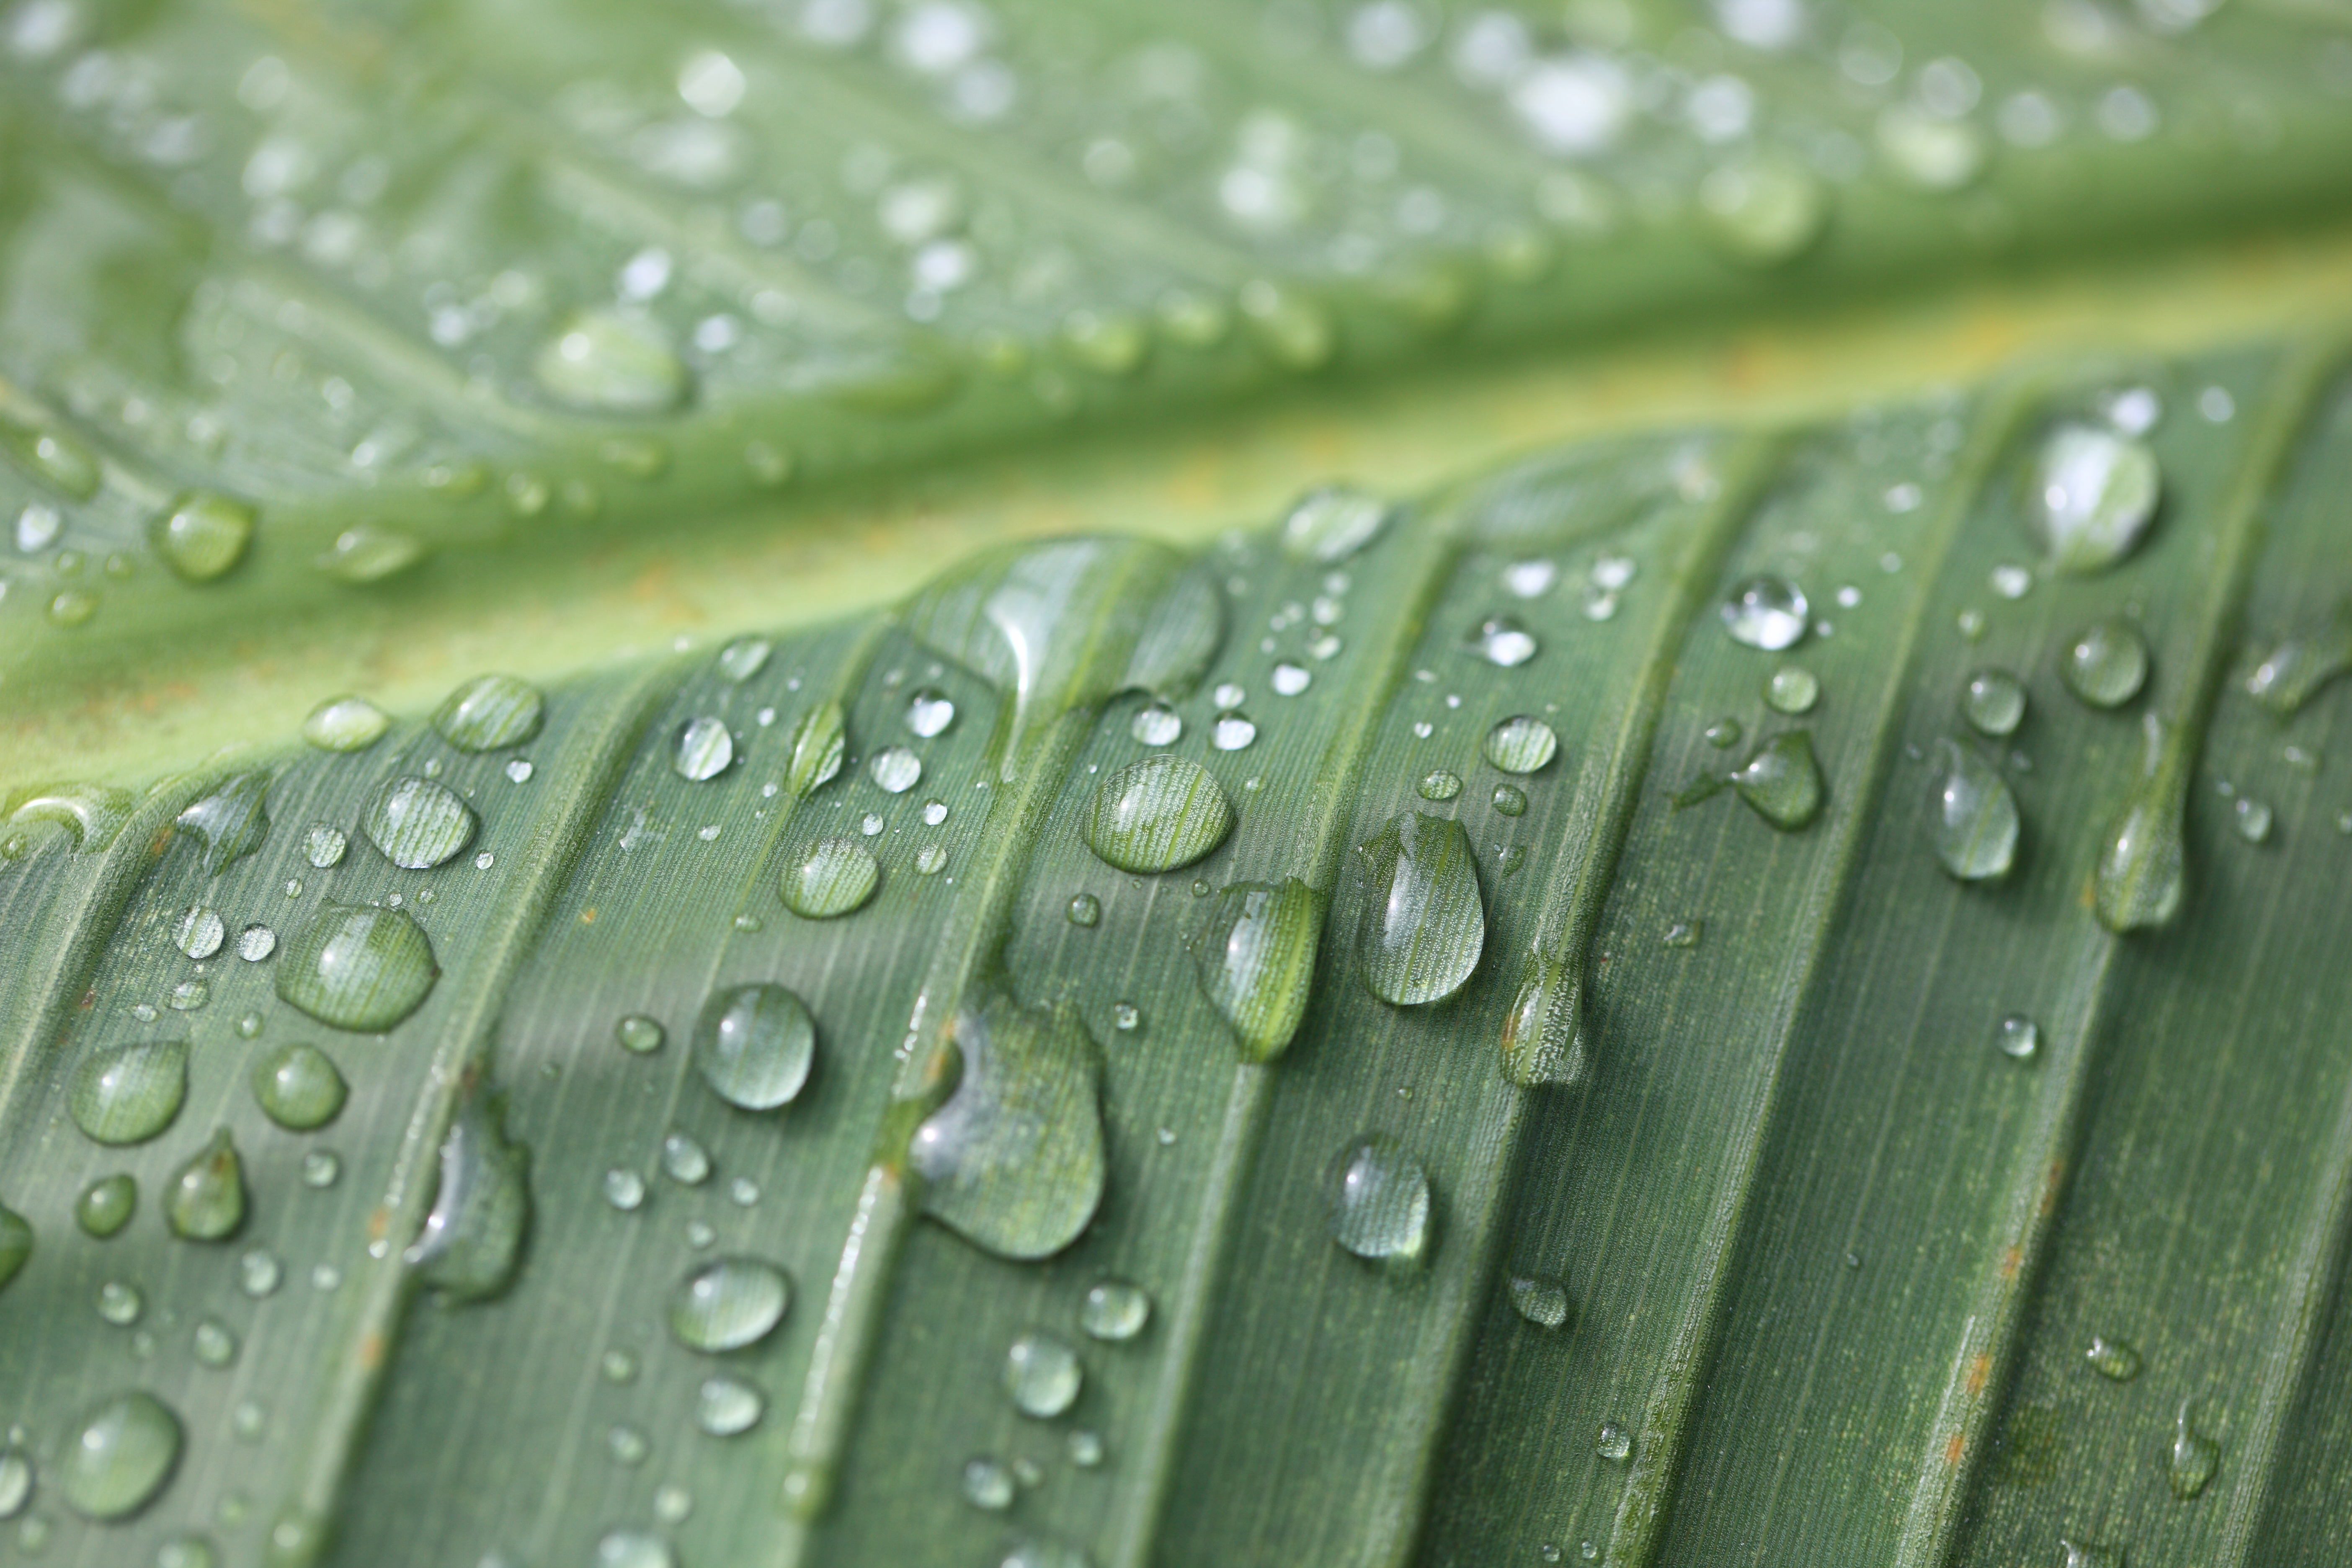
water, nature, drop, dew, plant, photography, leaf, flower, petal, green, high, botany, flora, close up, 5d, hires, markii, hi, res, resolution, moisture, macro photography, plant stem